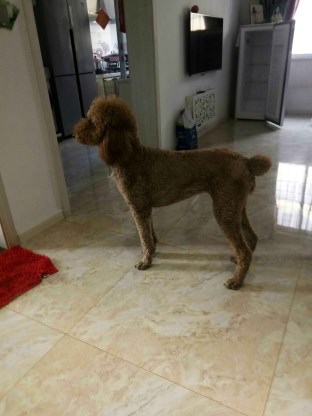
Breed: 316-n000118-standard_poodle